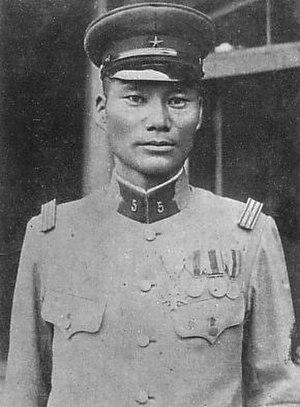
Saburo Aizawa, né le 6 septembre 1889 dans la préfecture d'Iwate au Japon et fusillé à l'âge de 46 ans le 3 juillet 1936, est un lieutenant-colonel de l'armée impériale japonaise.